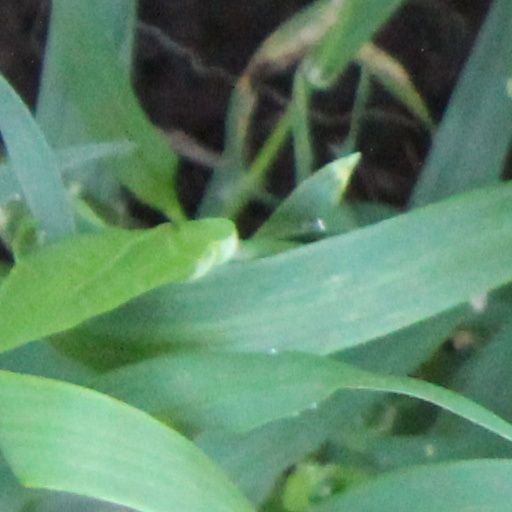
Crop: wheat